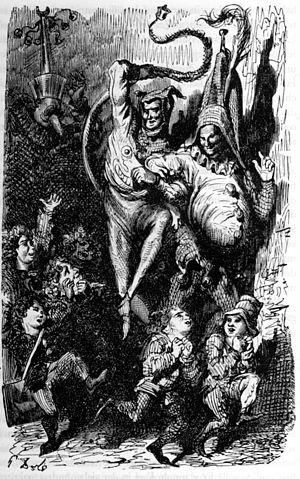
Honoré de Balzac, né Honoré Balzac à Tours le 20 mai 1799 et mort à Paris le 18 août 1850, est un écrivain français. Romancier, dramaturge, critique littéraire, critique d'art, essayiste, journaliste et imprimeur, il a laissé l'une des plus imposantes œuvres romanesques de la littérature française, avec plus de quatre-vingt-dix romans et nouvelles parus de 1829 à 1855, réunis sous le titre La Comédie humaine. À cela s'ajoutent Les Cent Contes drolatiques, ainsi que des romans de jeunesse publiés sous des pseudonymes et quelque vingt-cinq œuvres ébauchées.